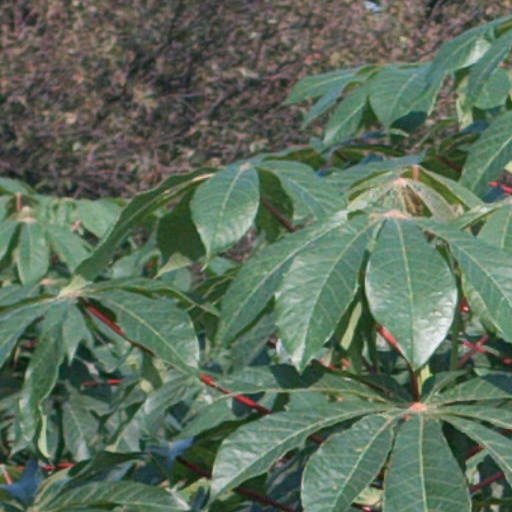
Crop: cassava